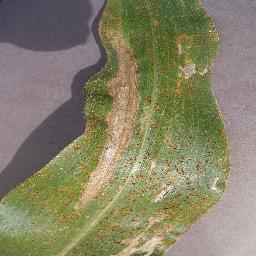
Label: Corn_(Maize)___Northern_Leaf_Blight